Ismo Leikola

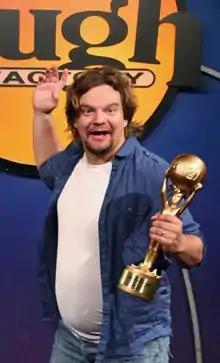
Leikola at the Laugh Factory 2014

(born 22 January 1979), sometimes known professionally as ISMO, is a Finnish comedian, musician, author, screenwriter, and YouTuber. Leikola made his United States debut in 2014, when he won the "Funniest Person in the World" competition organized by the comedy club Laugh Factory. In 2015, he made comedy series "ISMO" for Finnish television and moved to the United States. He gained more recognition after his appearance on the "Conan" talk show in 2018 and has since toured internationally. He has a YouTube channel with over 391,000 subscribers.